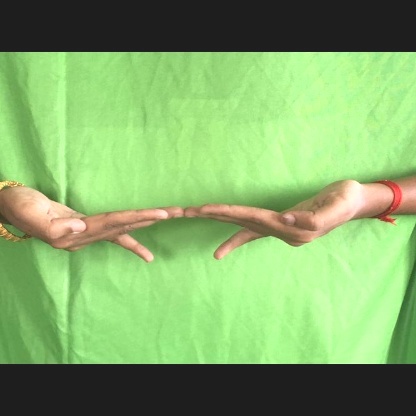
Mudra: Khatva